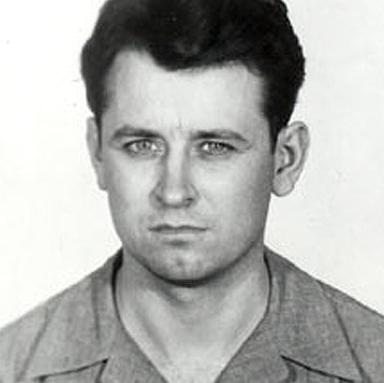
Age: 26